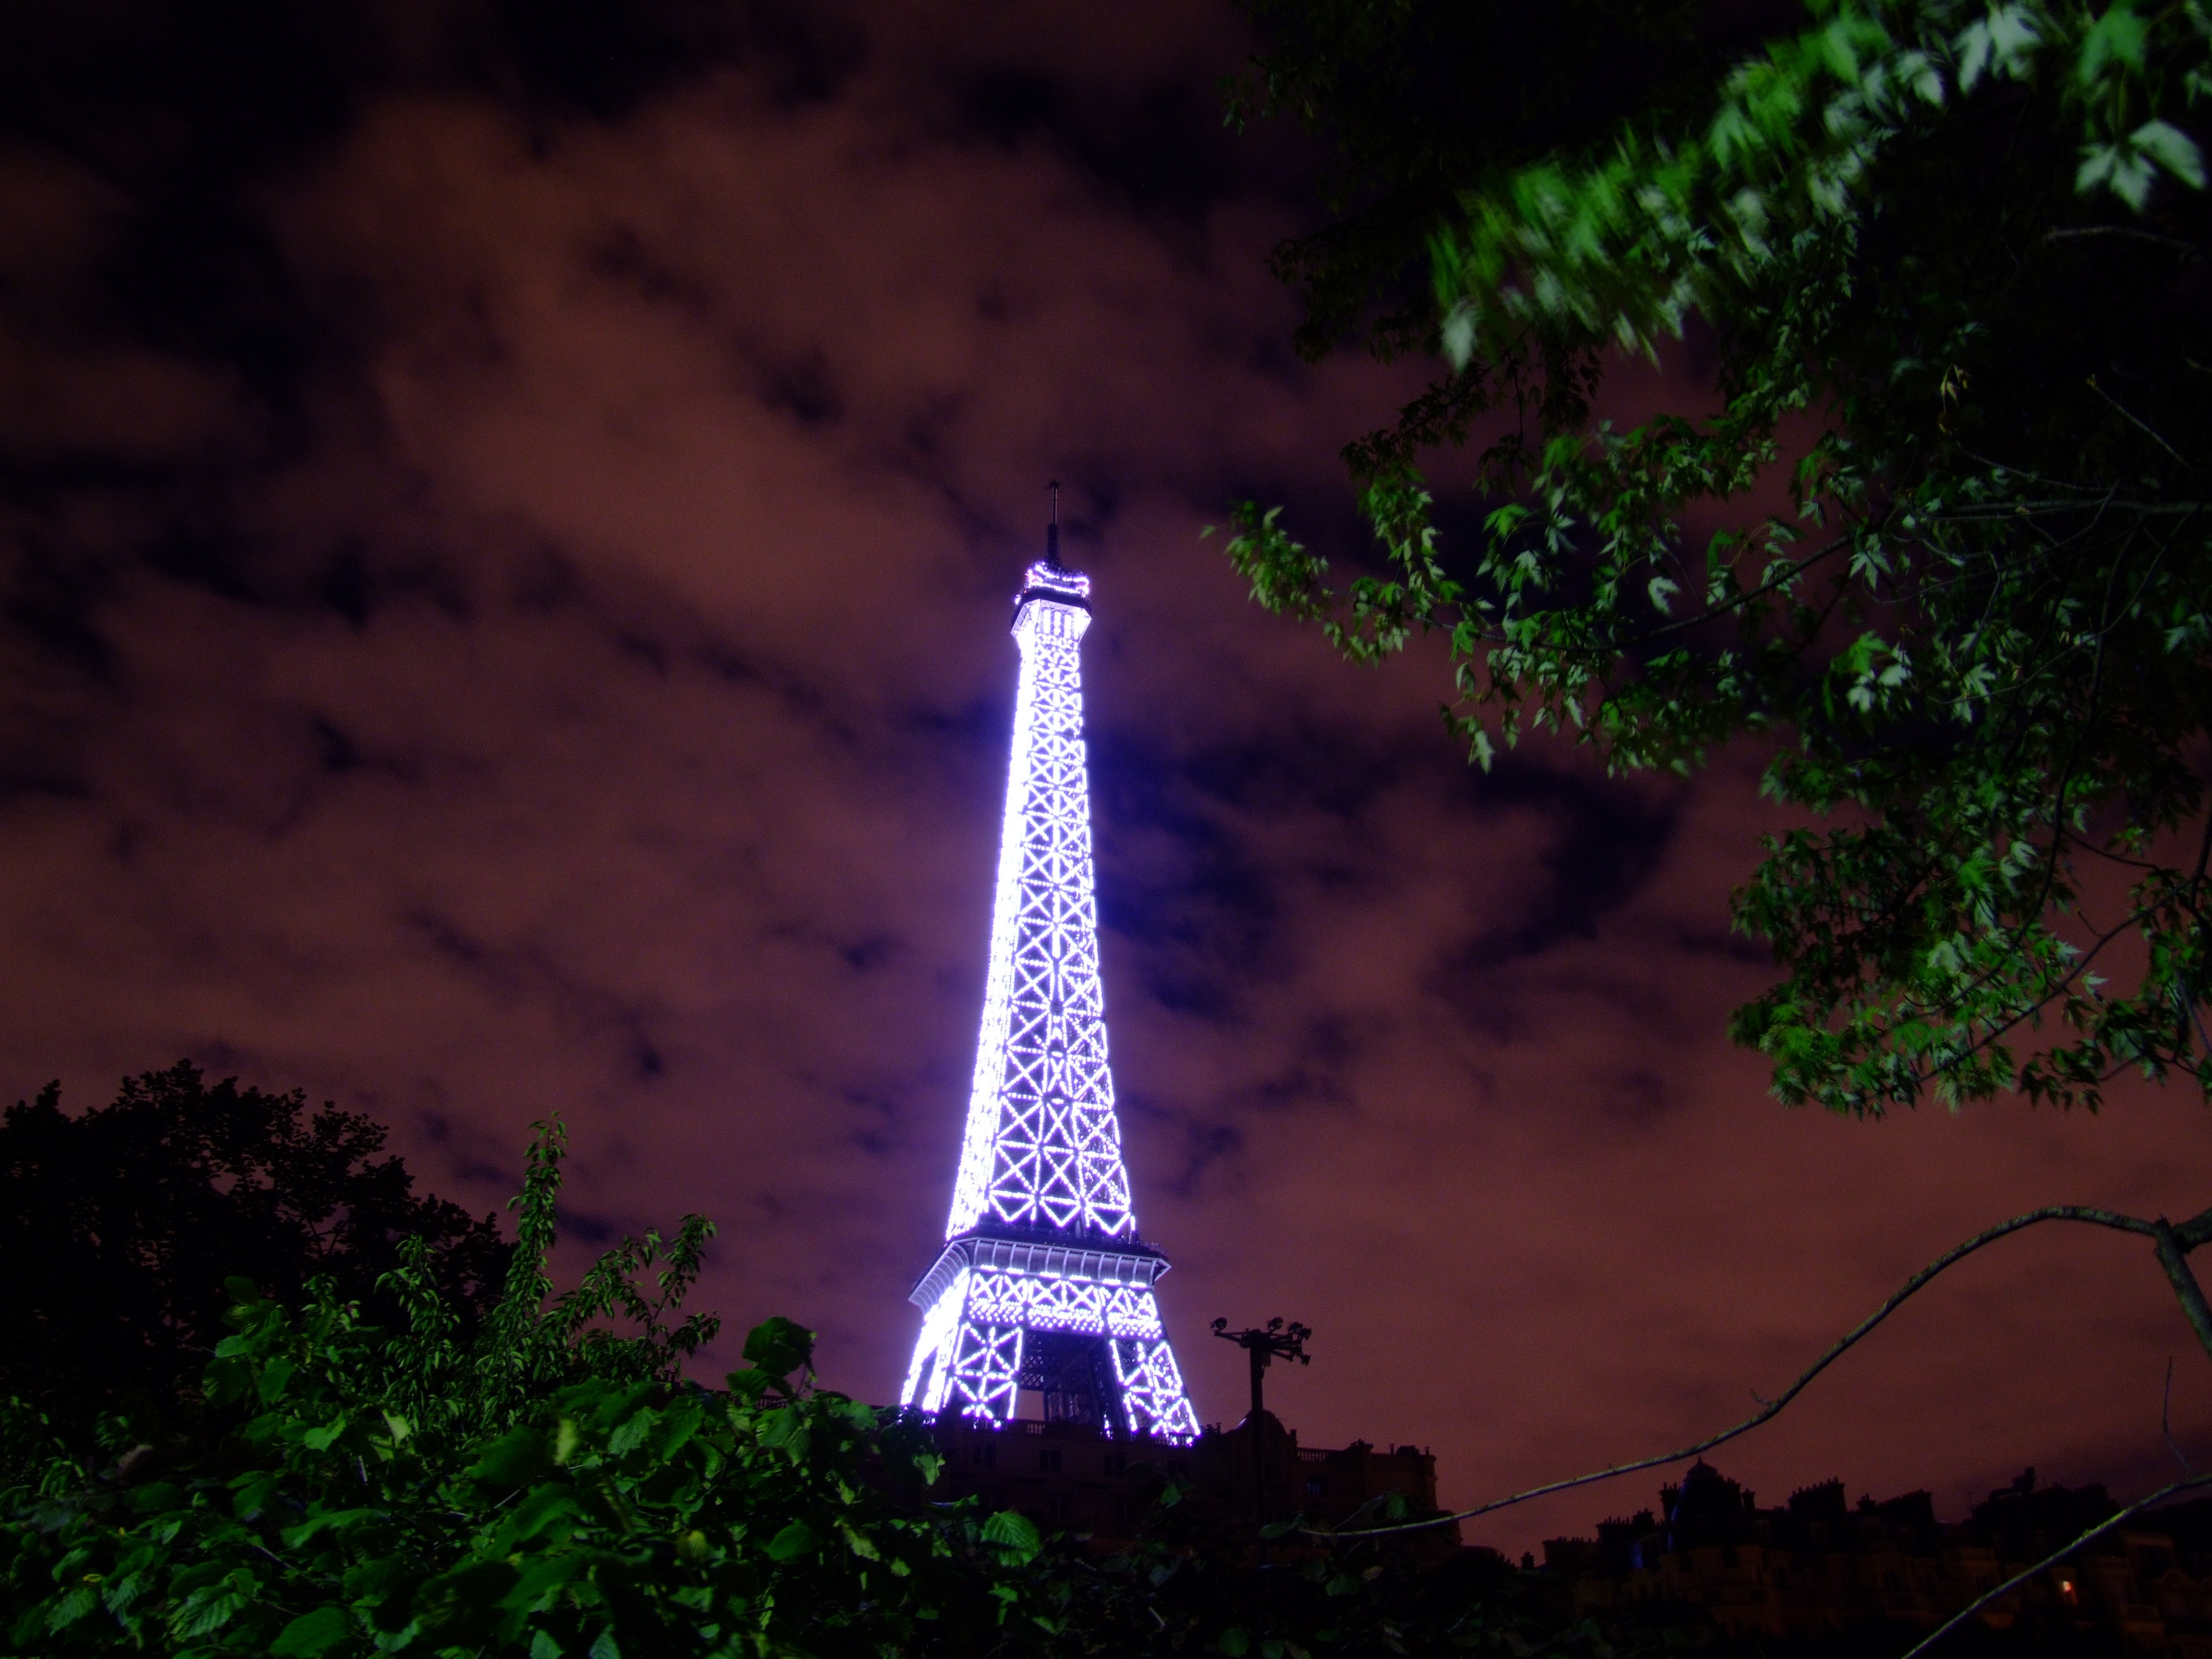
light, architecture, structure, sky, night, city, eiffel tower, paris, france, evening, reflection, tower, landmark, darkness, historic, lighting, lights, clouds, famous, cities, atmosphere of earth